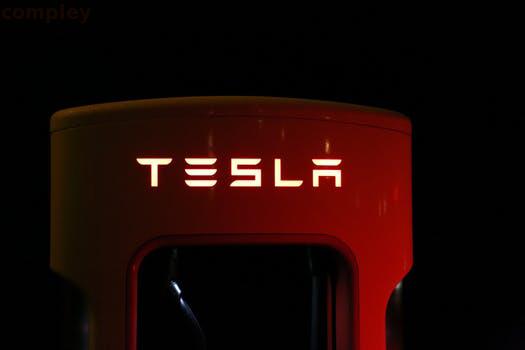
Label: Watermark